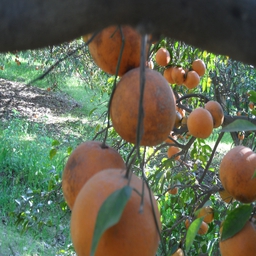
Plant part: fruit
Disease: canker